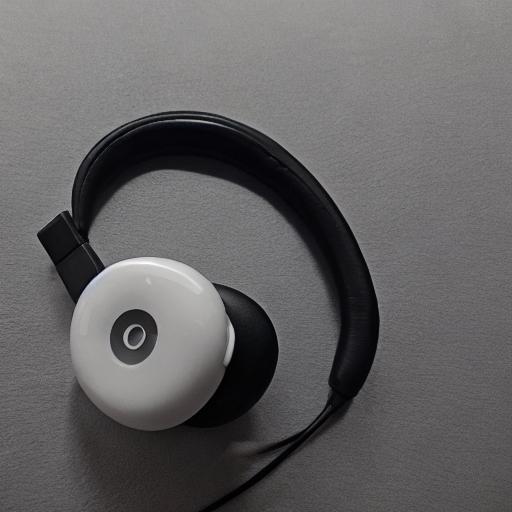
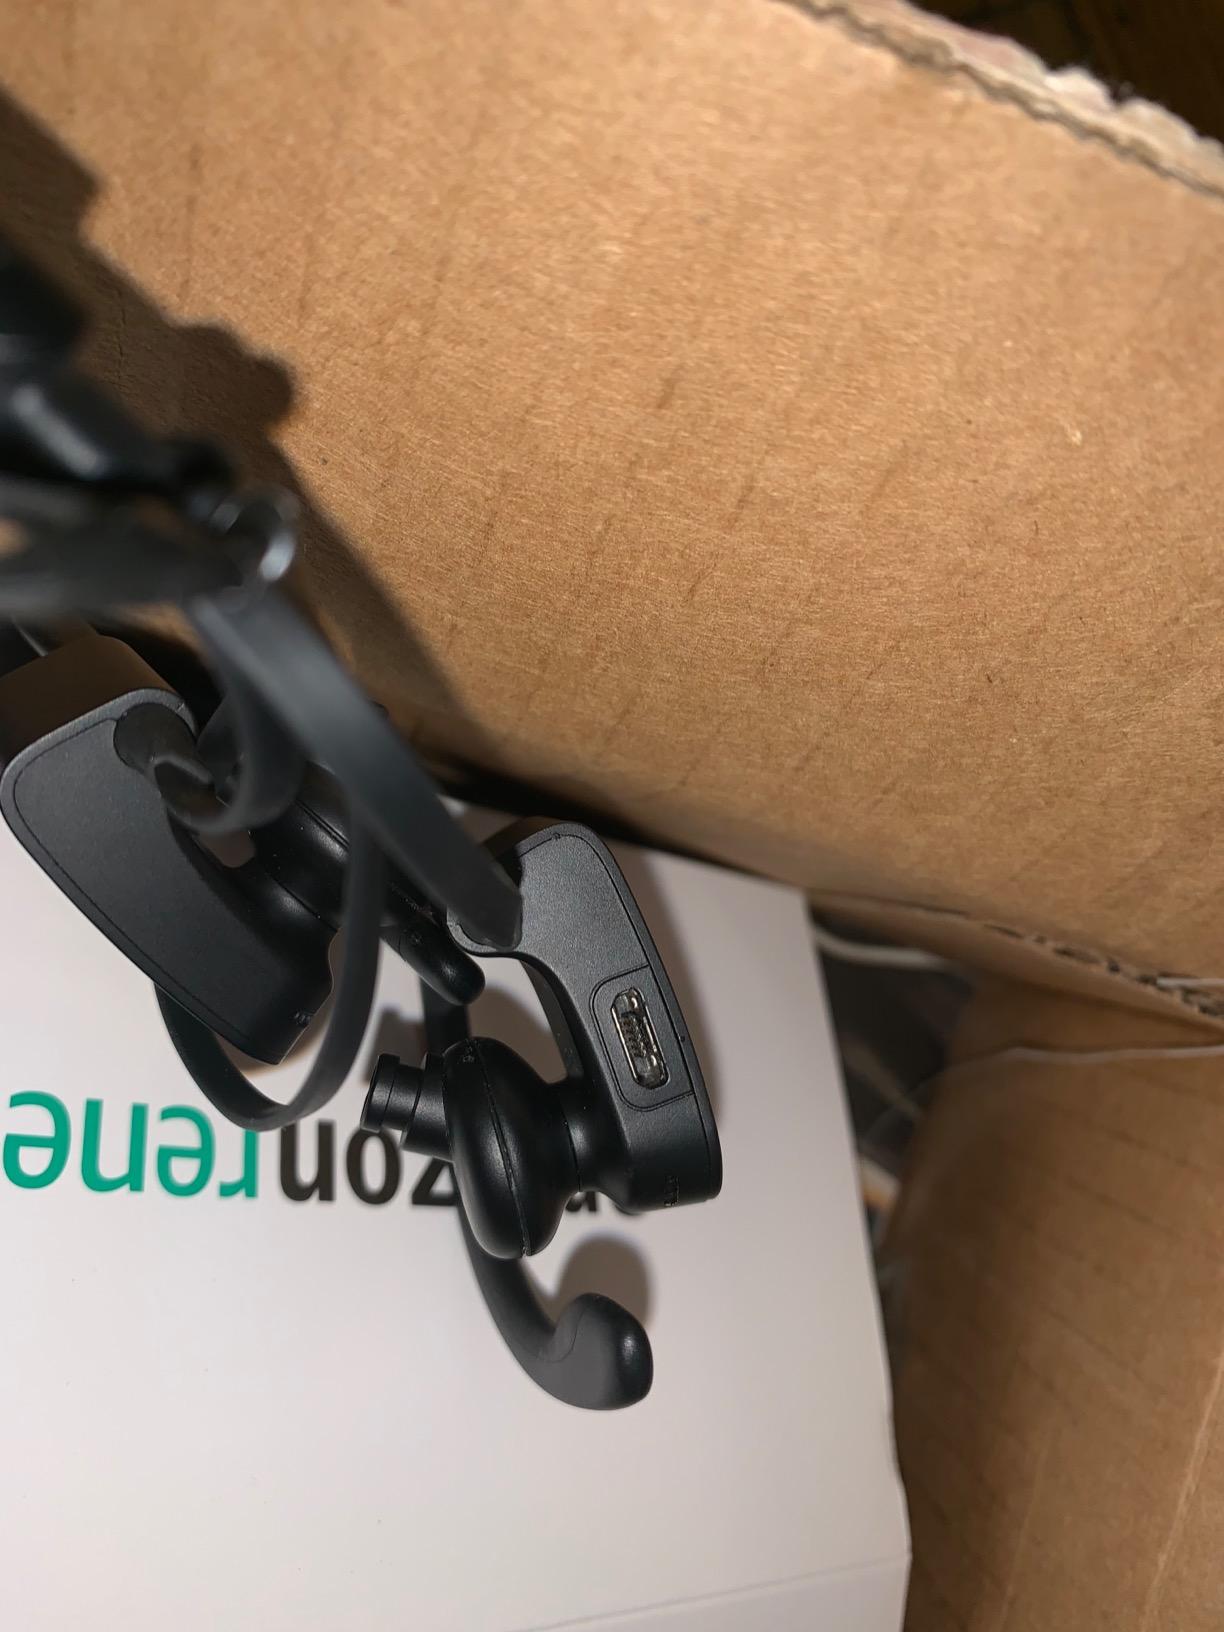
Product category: headphones
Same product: no